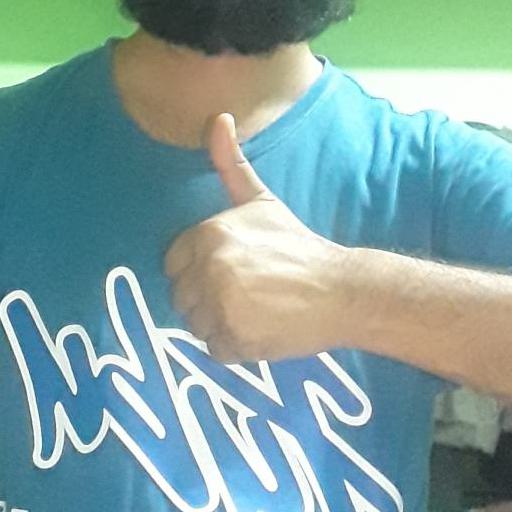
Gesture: like